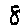
Label: 8